Evaporite

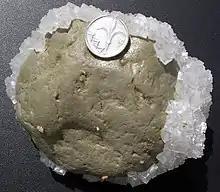
A cobble encrusted with halite evaporated from the Dead Sea, Israel (with Israeli ₪1 coin [diameter 18mm] for scale)

An evaporite is a water-soluble sedimentary mineral deposit that results from concentration and crystallization by evaporation from an aqueous solution. There are two types of evaporite deposits: marine, which can also be described as ocean deposits, and non-marine, which are found in standing bodies of water such as lakes. Evaporites are considered sedimentary rocks and are formed by chemical sediments.